Battle of Diu

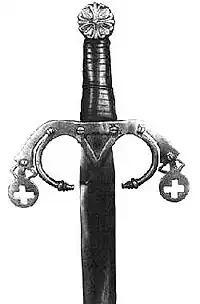
The black Portuguese broadsword remained popular aboard Portuguese armadas until the early 16th century.

As the carracks made contact, Hussain's flagship was grappled by the "Santo Espírito". When their forecastles crossed, a group of men led by Rui Pereira jumped onto the enemy forecastle, and before the ships were secured, the Portuguese had already stormed all the way to midship. Before the flagship was captured though, another Mamluk carrack came to its aid, boarding the "Santo Espírito" from the opposite side. Hussain had strengthened his forces with a great number of Gujarati soldiers, distributed across the ships, and the heavily armoured Portuguese infantry suddenly risked being overwhelmed. Rui Pereira was killed, but at this crucial moment, the "Rei Grande" slammed against the free side of Hussain's flagship, delivering direly needed reinforcements, which tipped the scales in favour of the Portuguese.